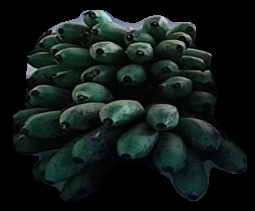
Variety: rasbale
Grade: grade2